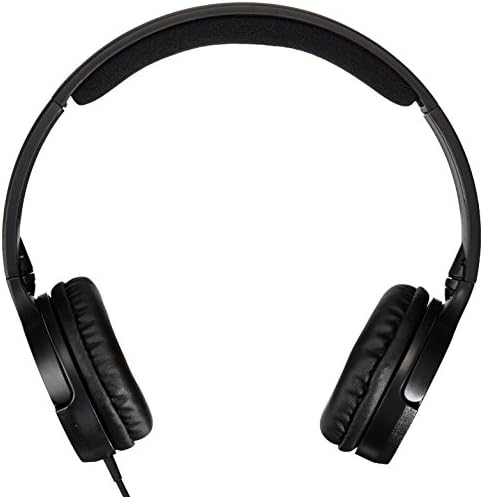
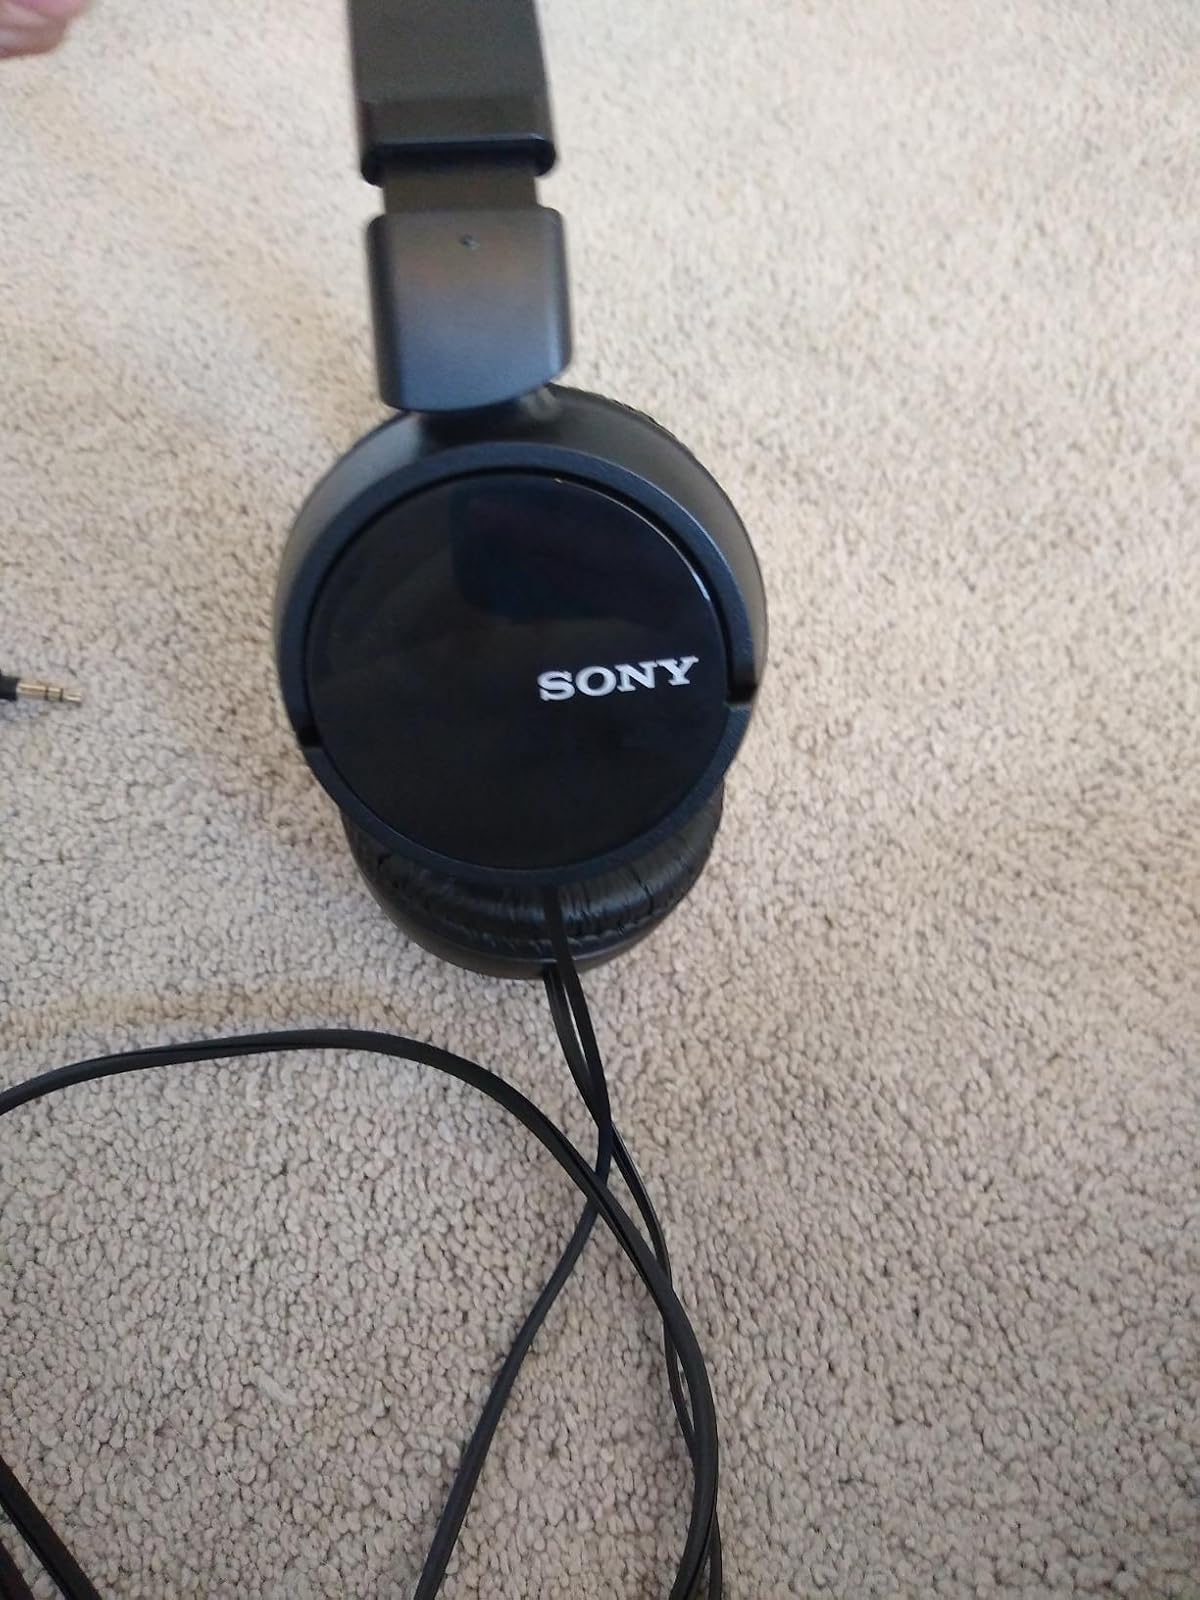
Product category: headphones
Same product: no